American Stock Exchange Building

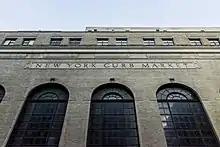
Top of the building's Greenwich Street facade with the "New York Curb Market" carved plaque below the sixth floor

The original structure was a six-story building with a fireproof limestone facade on Greenwich Street, measuring . The "Rider's Guide to New York City", published in 1923, described it as having a "simple classic design".